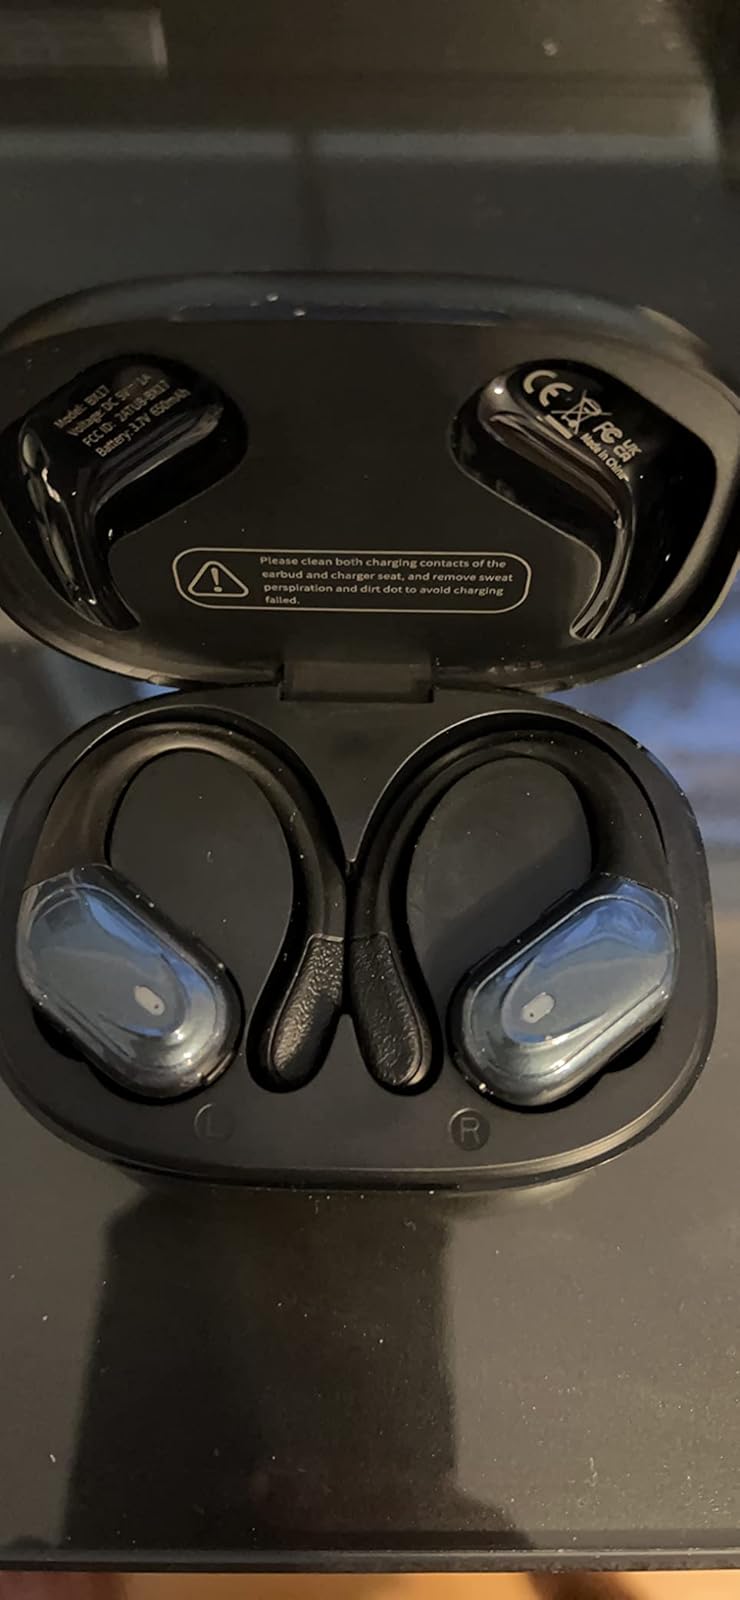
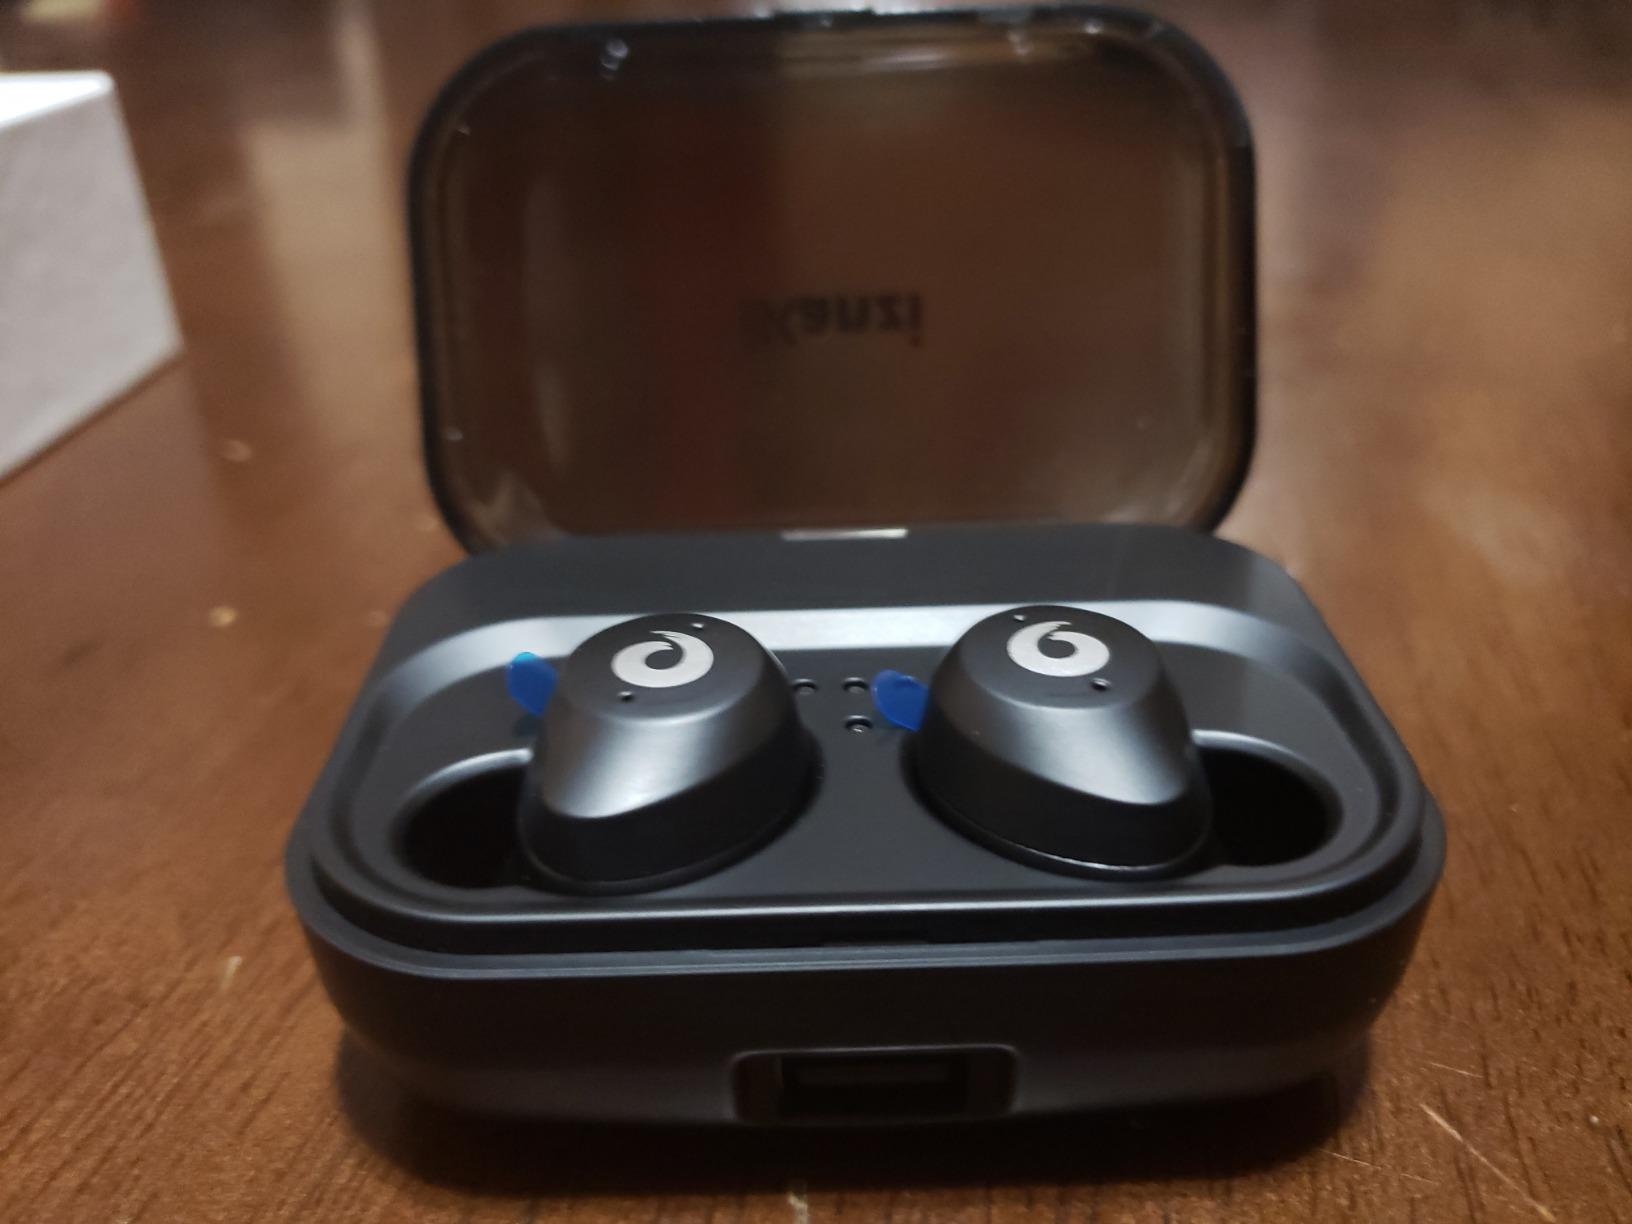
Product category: earbuds
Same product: no